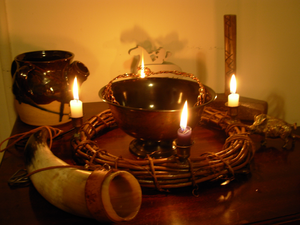
L’Ásatrú est une manifestation du « néopaganisme » germanique ou précisément germanique du Nord dit aussi nordique ou scandinave. Elle tire la plupart de ses enseignements des sagas dites les sagas islandaises, dans l'Edda poétique et dans l'Edda de Snorri. Cette religion s'inscrit dans le mouvement reconstructionniste qui vise à faire revivre les religions ethniques polythéistes qui existaient avant l'arrivée des religions monothéistes.